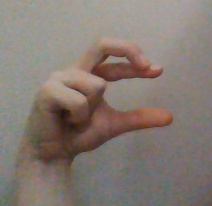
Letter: thal